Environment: real
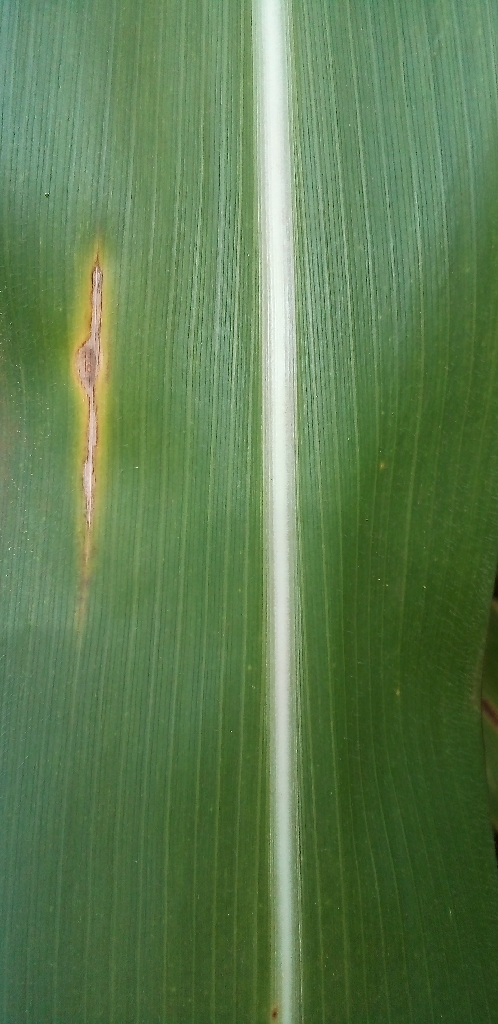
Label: northern_corn_leaf_blight